Beebo the God of War

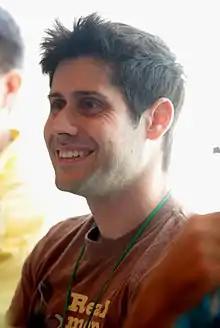
Ben Diskin speaking at the 2017 Saboten Con.

"Beebo the God of War" received positive critical reviews, which praised the episode's humor and the sad ending. "The A.V. Club"s Oliver Sava rated the episode an "A−" and praised its use of Damien Darhk, stating that while he had grown bored of the character, Damien's appearance was well executed. He also stated that the episode successfully blends comedic and serious moments, particularly the grief over Stein's death, and that it helps the "family dynamic" of the Legends. In a review for "Den of Geek", Jim Dandeneau rated the episode 4.5 out of 5, and said that while he found the episode hilarious, he was emotionally impacted by the departure of Jax in the final moments. Writing for "Entertainment Weekly", Shirley Li praised the episode for providing closure for Jax and Stein, describing it as a good example of the reason the time-travel genre works, and saying it "accomplished something special". Jesse Schedeen of "IGN" rated the episode 9.8 of 10 and described it as a great follow-up to the tragic ending of the previous episode. Scheedeen said the episode is both very silly and incredibly heartfelt, and that the only problem he had with the episode is the minimal role of Mallus.